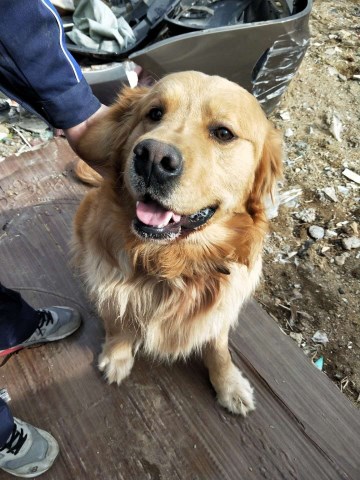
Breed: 5355-n000126-golden_retriever